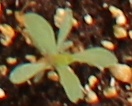
Label: Kochia